Aakhri Adaalat

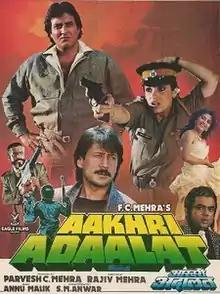
Promotional Poster

Aakhri Adaalat is a 1988 Indian Hindi-language action thriller film, directed by Rajiv Mehra. It stars Vinod Khanna, Dimple Kapadia, Jackie Shroff and Sonam.